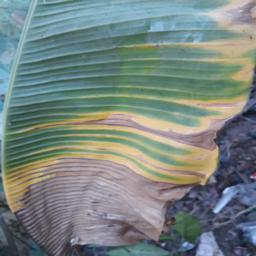
Label: POTASSIUM DEFICIENCY